Locomotives of Sri Lanka Railways

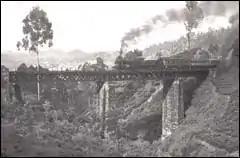
Early steam powered train on the hill-country railway line

Locomotives and train sets of Sri Lanka Railways consist mostly of diesel locomotives and multiple units. Steam locomotives are no longer used, except on heritage trains such as the Viceroy Special.